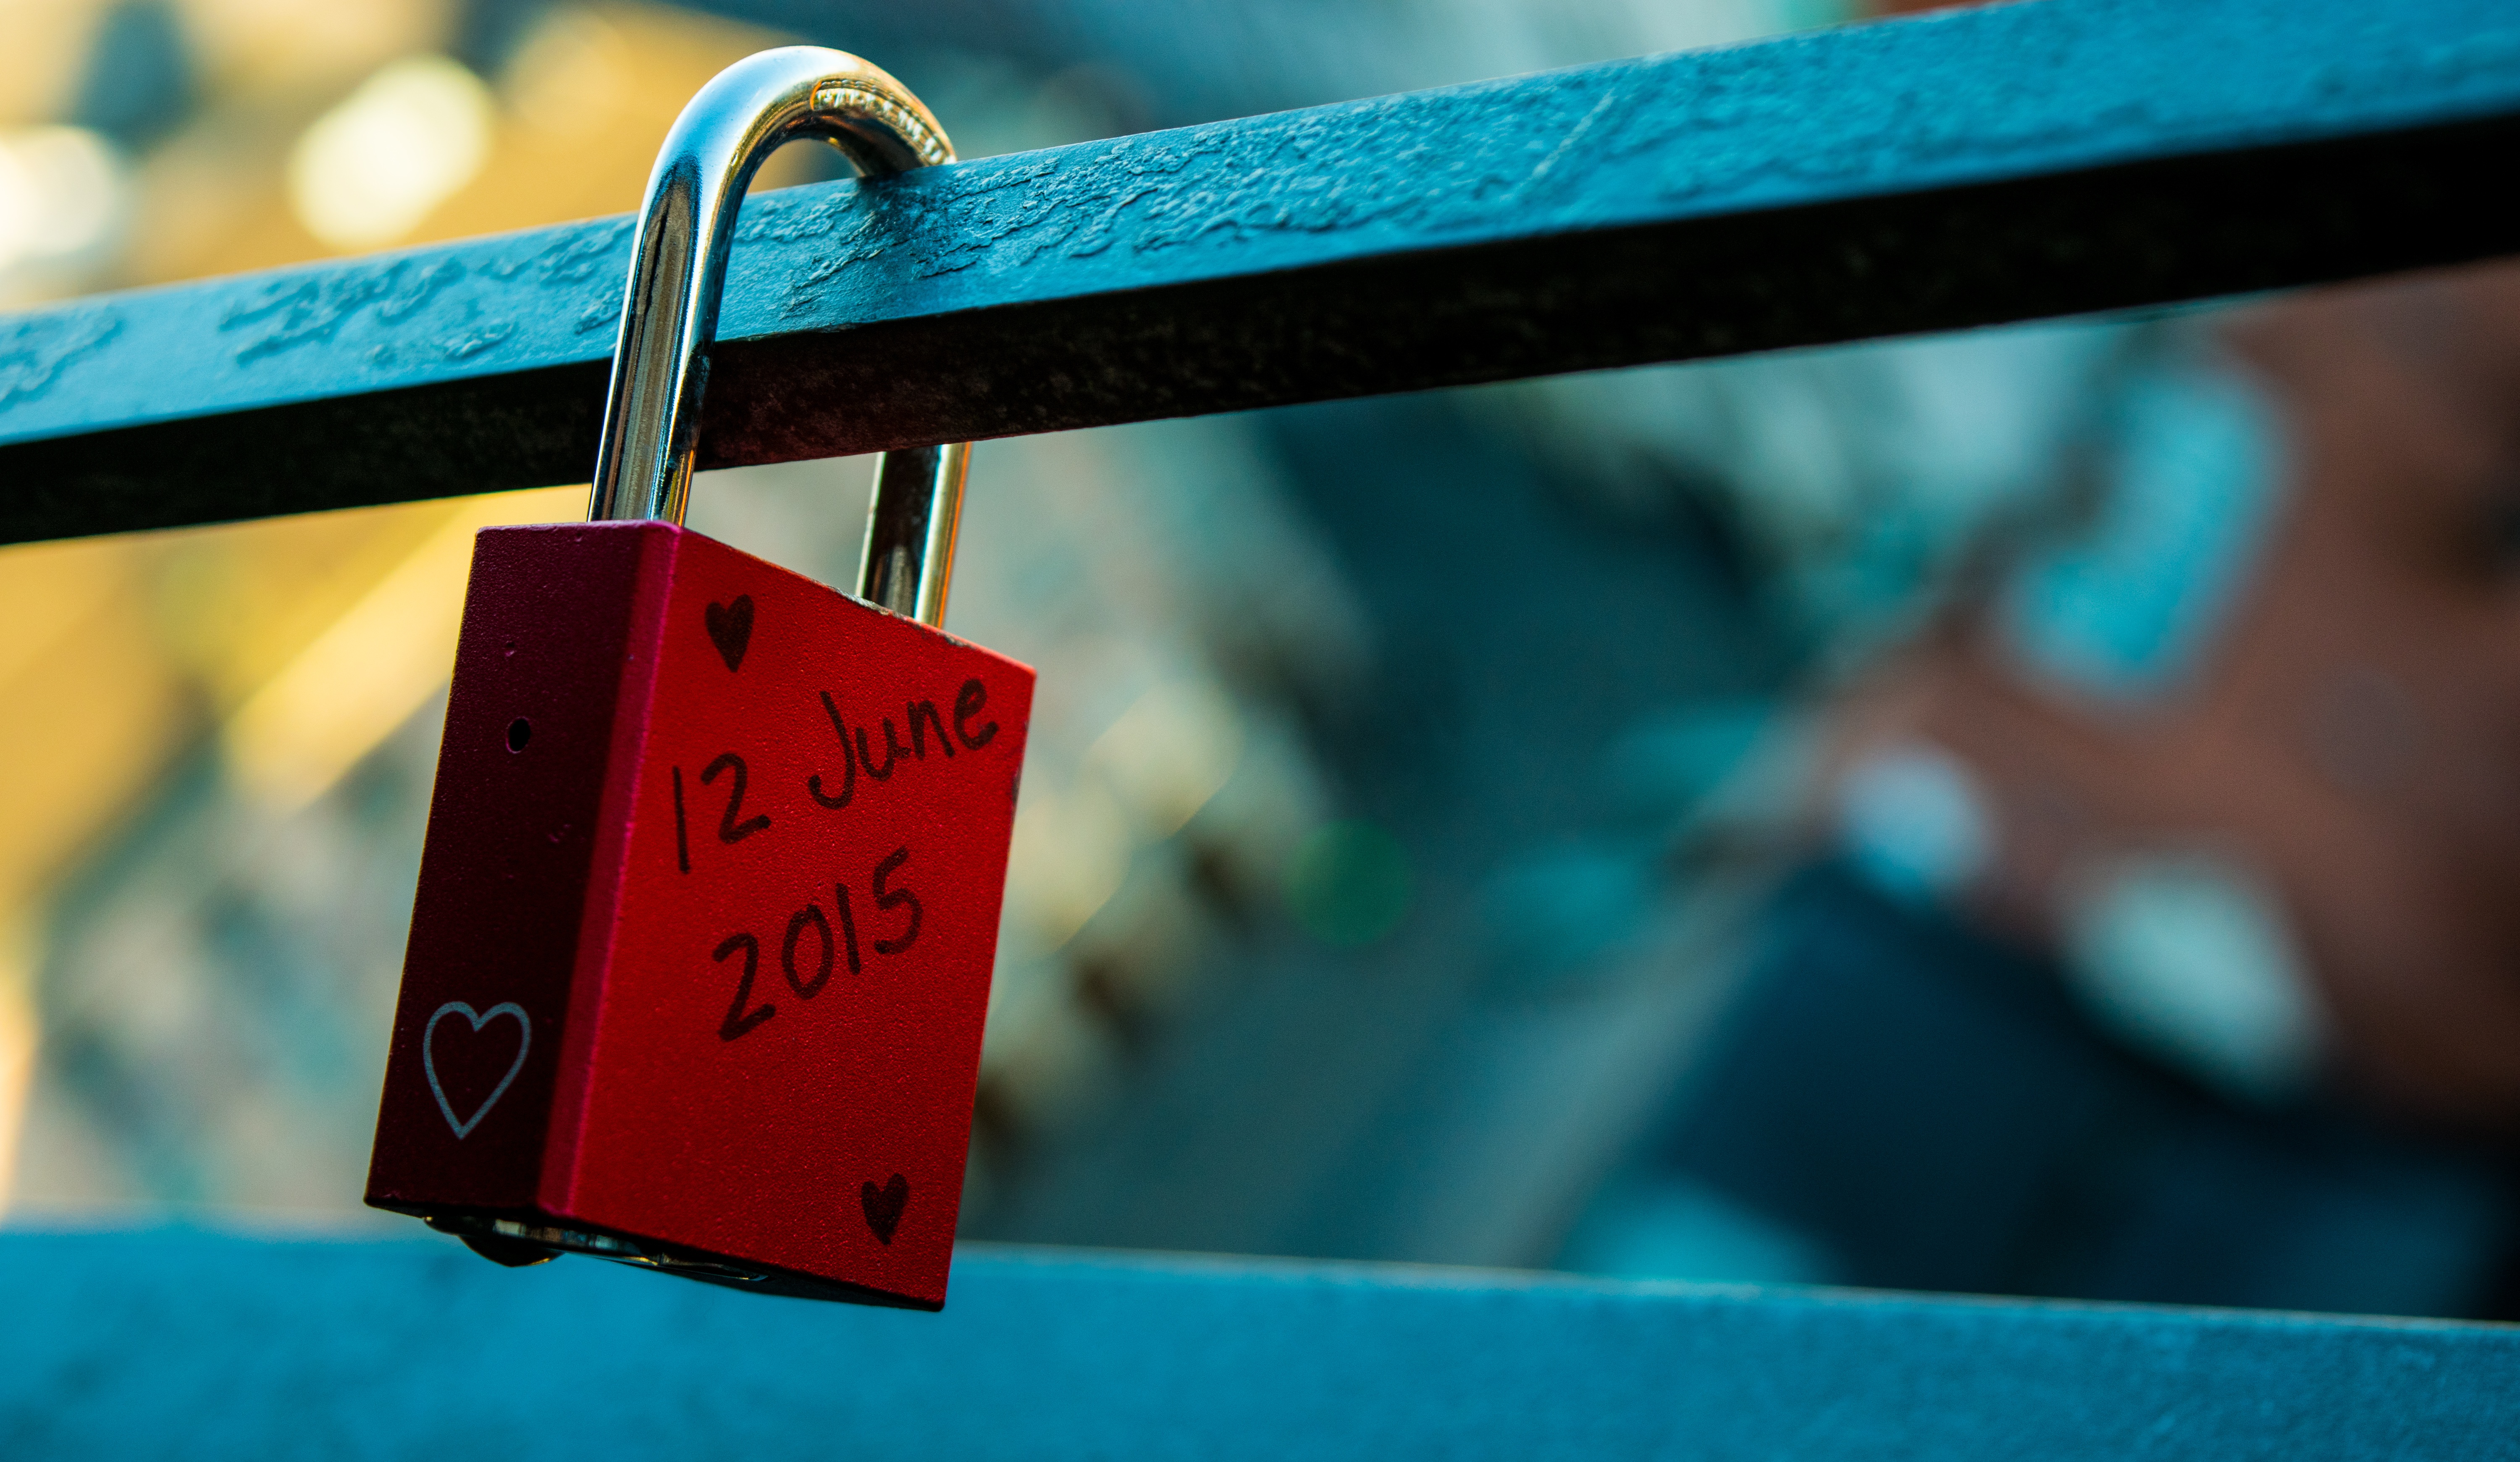
fence, number, city, wish, green, red, color, couple, blue, date, padlock, close up, dream, shape, munich, macro photography